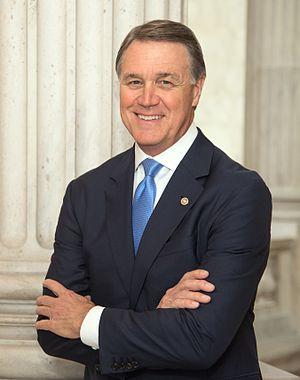
La Géorgie est un État du Sud des États-Unis, bordé à l'ouest par l'Alabama, au nord par le Tennessee et la Caroline du Nord, à l'est par la Caroline du Sud et l'océan Atlantique et au sud par la Floride. Sa capitale est Atlanta.
David Alfred Perdue, Jr., né le 10 décembre 1949 à Macon, est un homme politique américain. Il est sénateur fédéral de Géorgie depuis 2015.